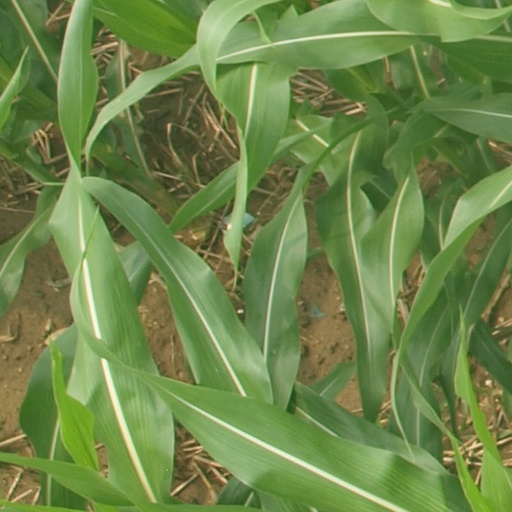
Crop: maize; corn